O Desejado

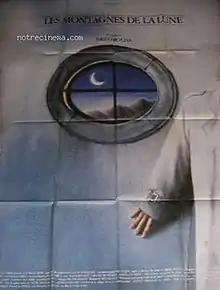

O Desejado (also known as "O Desejado ou As Montanhas da Lua" and "Mountains Of The Moon") is a 1987 Portuguese-French drama film written and directed by Paulo Rocha and starring Luís Miguel Cintra.